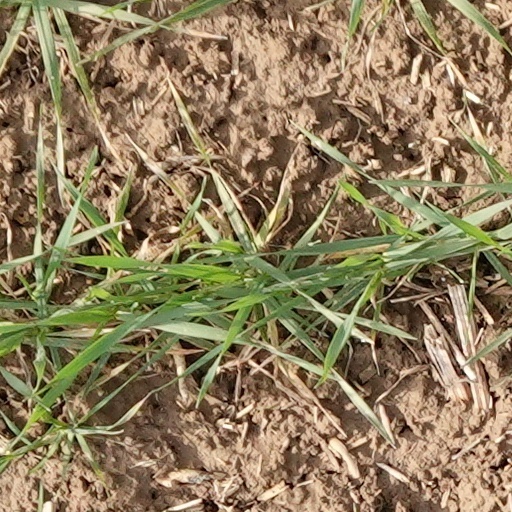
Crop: wheat